James Mathew

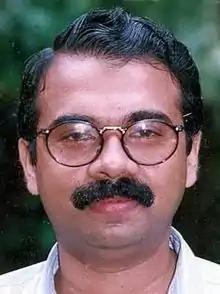

James Mathew is an Indian politician from Kannur district, Kerala state, and was a member of the Legislative Assembly of Kerala in 13th and 14th Kerala Legislative Assembly. He represents the Taliparamba constituency of Kerala and is a Kerala state committee member of the Communist Party of India (Marxist) (CPI(M)) political party.